Reinhard Suhren

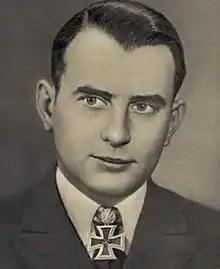
Reinhard Suhren

Reinhard Johann Heinz Paul Anton Suhren (16 April 1916 – 25 August 1984) was a German U-boat commander in World War II and younger brother of "Korvettenkapitän (Ing.)" and Knight's Cross of the Iron Cross recipient Gerd Suhren.